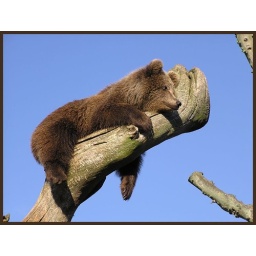
Young bear in a tree